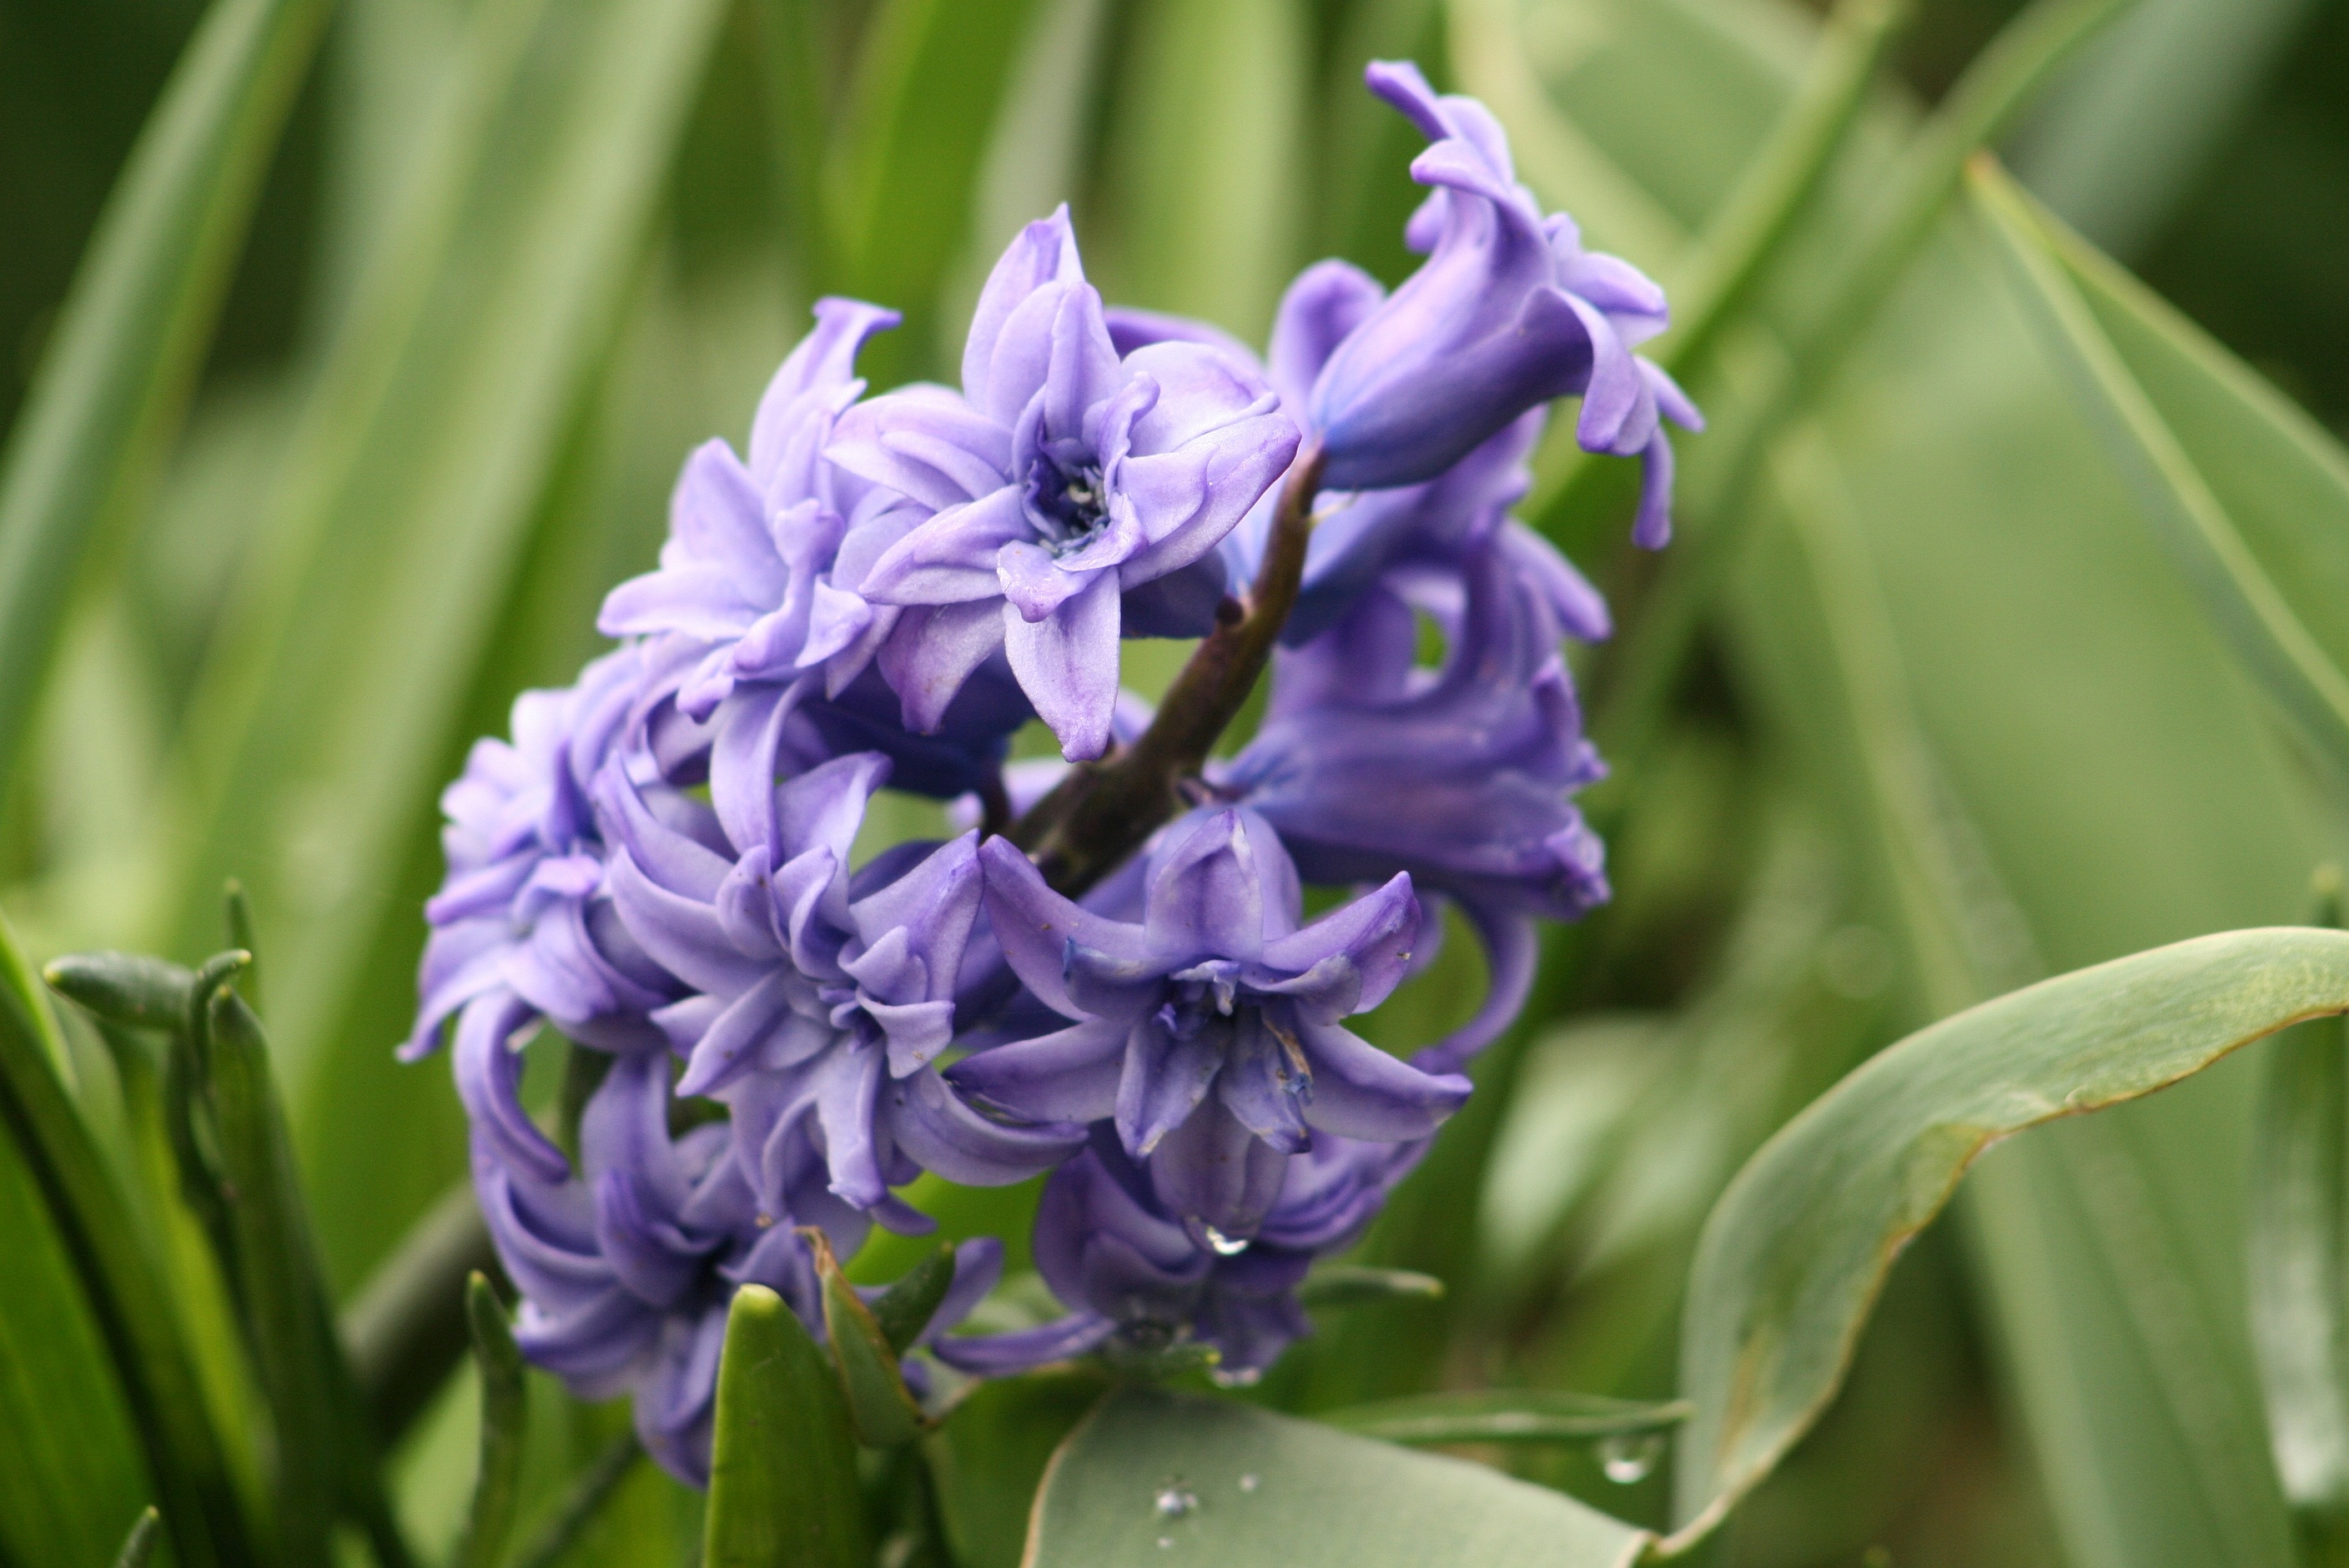
nature, plant, flower, purple, summer, botany, garden, flora, wildflower, flowers, hyacinth, scilla, macro photography, flowering plant, land plant